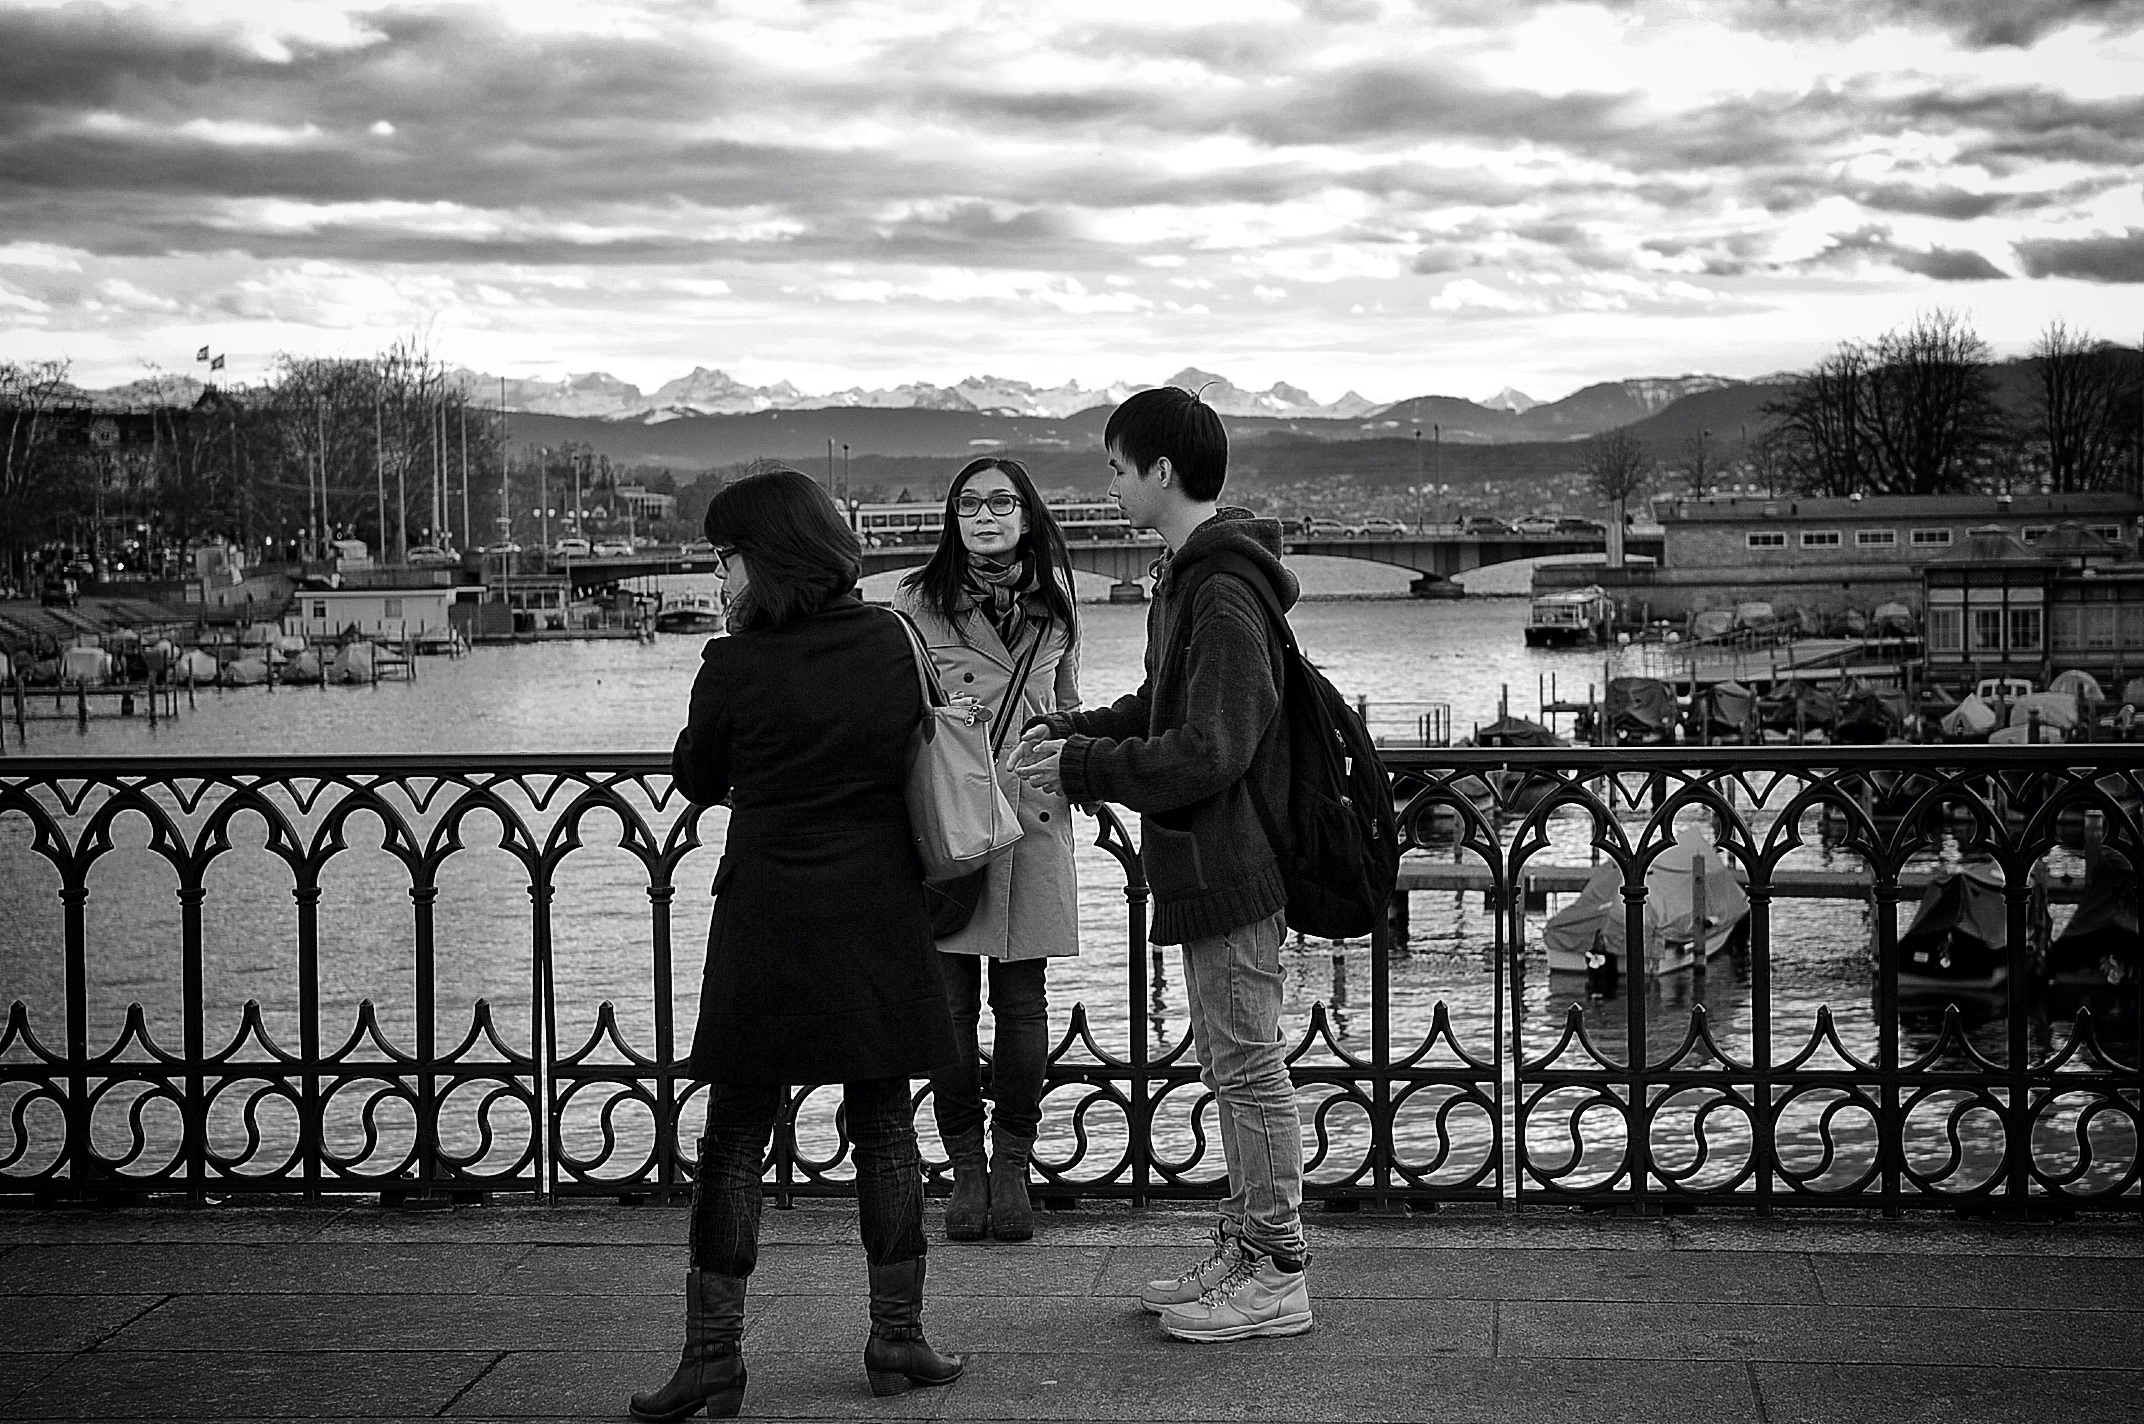
winter, black and white, people, road, white, street, photography, city, tourist, black, monochrome, streetphotography, bw, candid, women, alps, swiss, photograph, schweiz, switzerland, zurich, streetphoto, image, thomas8047, 175528, urbanarte, zurichstreet, nikond300s, monochrome photography, film noir